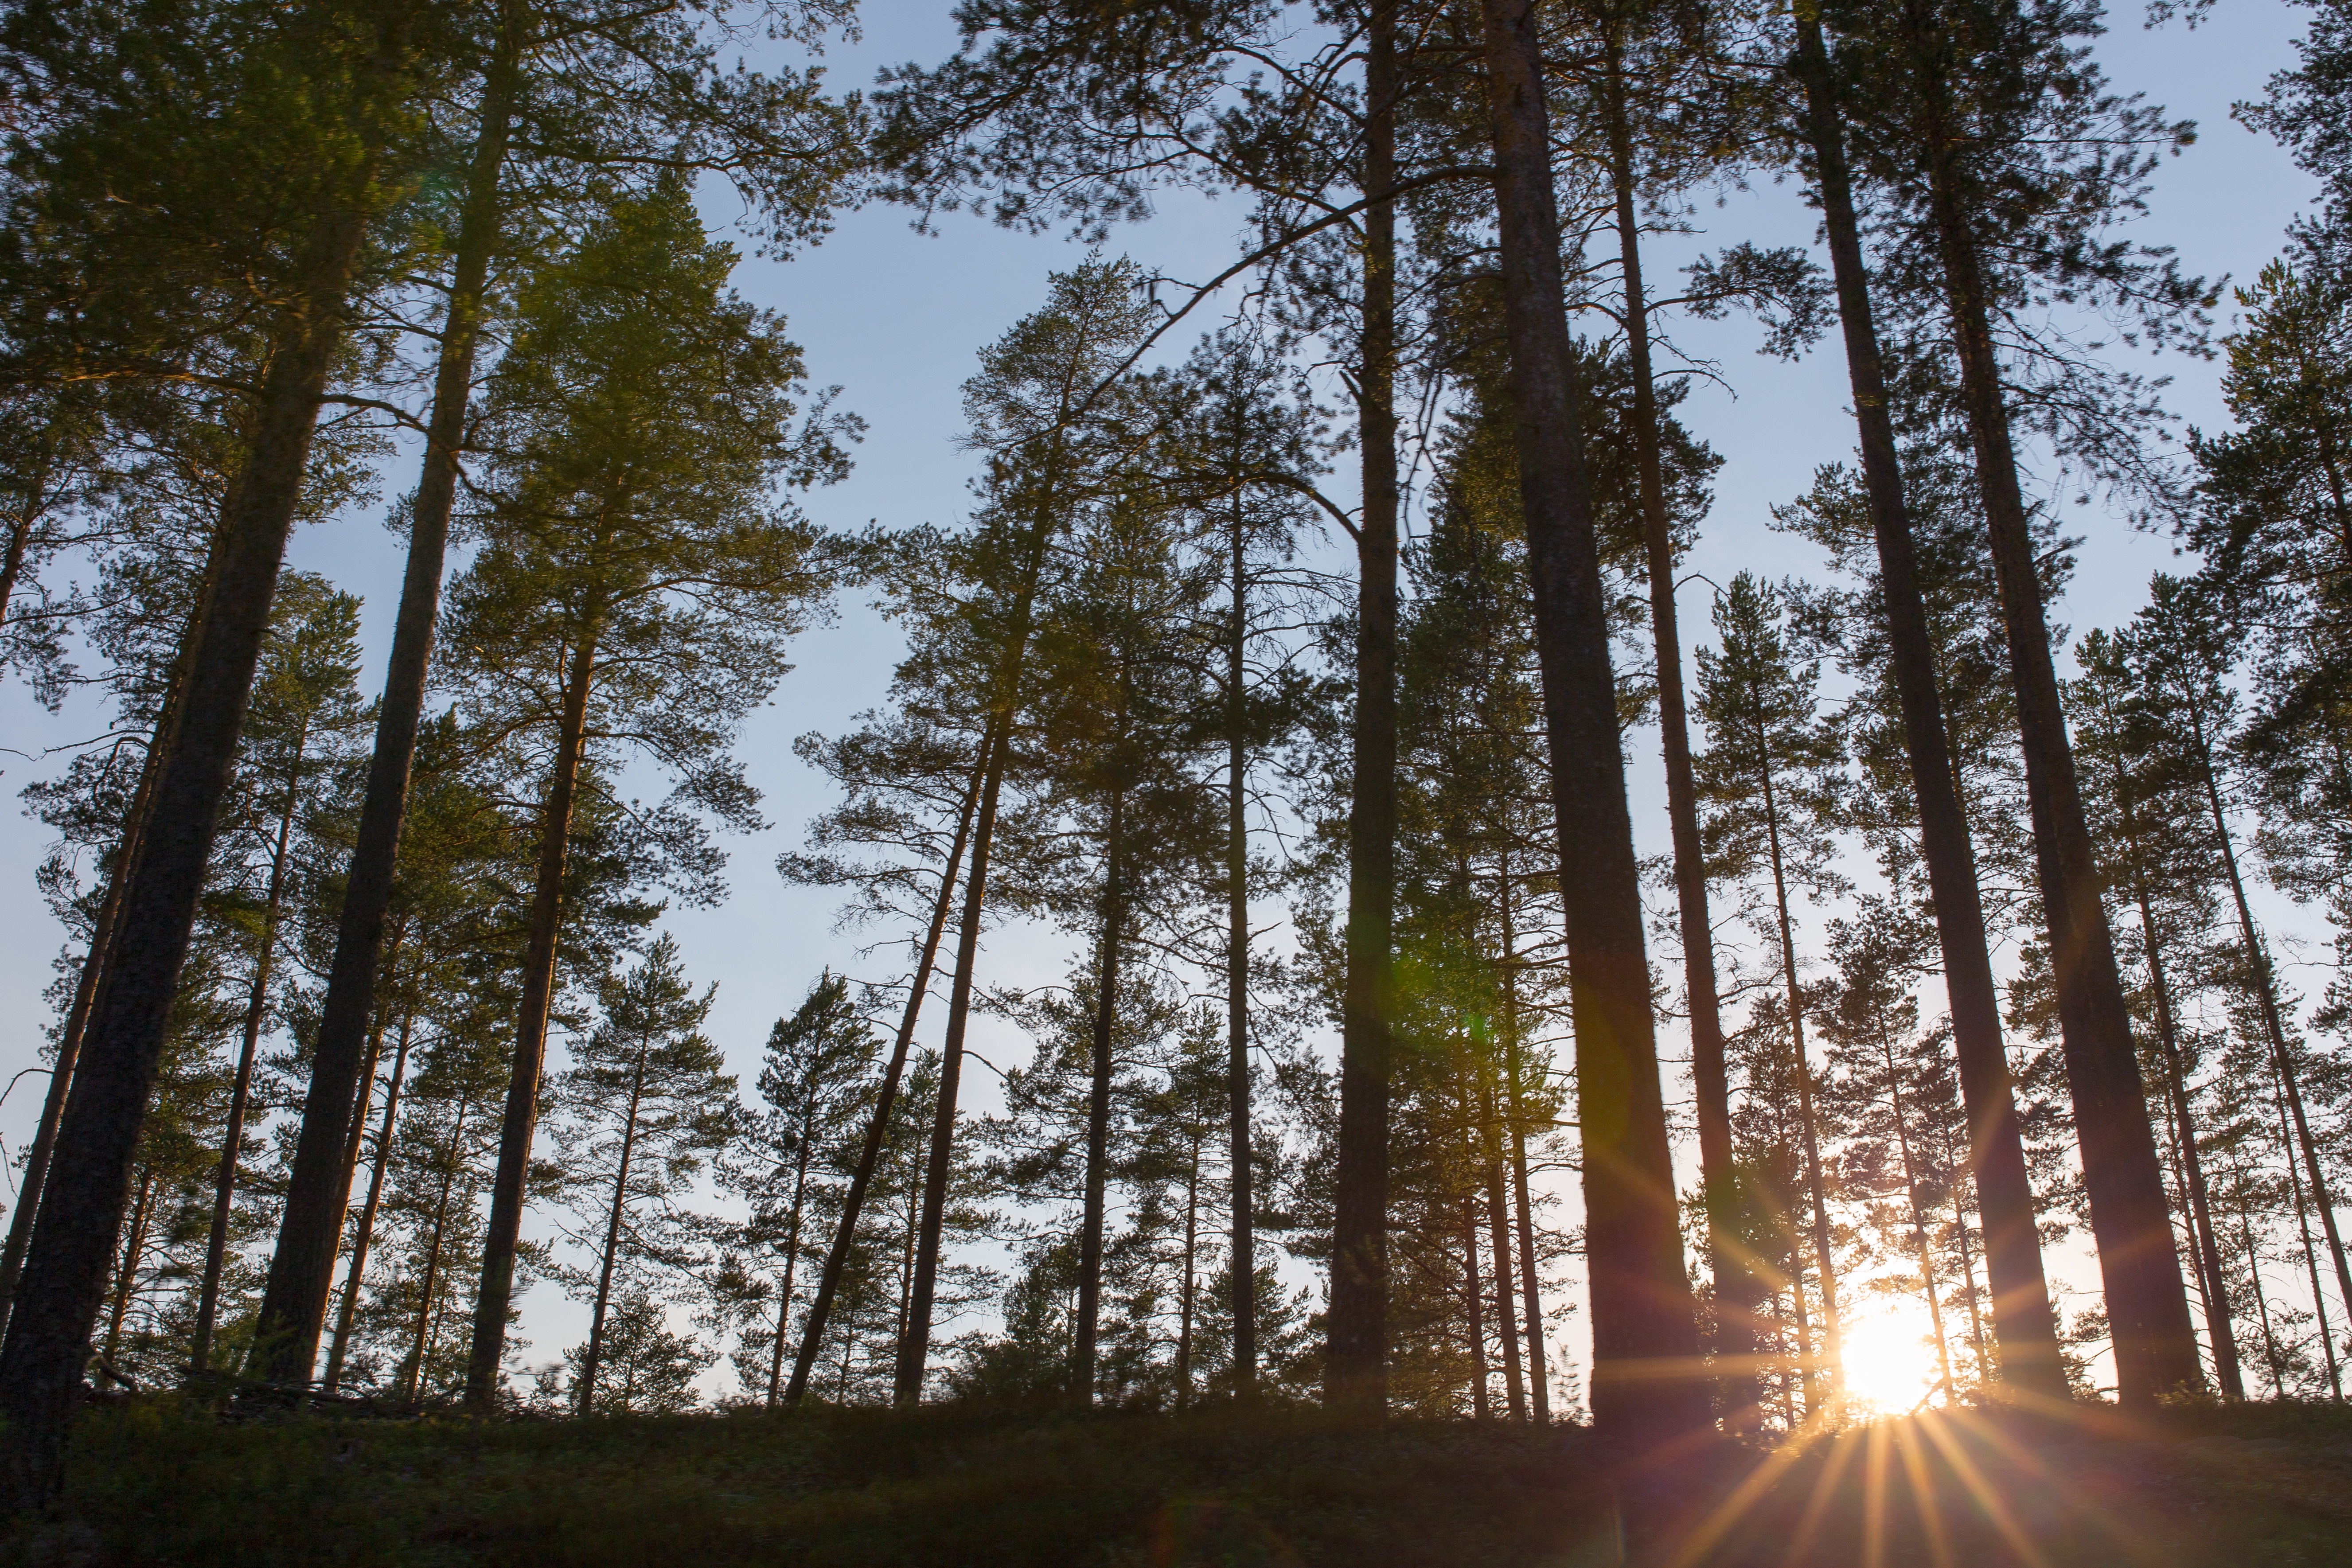
landscape, tree, nature, forest, wilderness, silhouette, plant, wood, sunlight, spruce, woodland, habitat, ecosystem, biome, natural environment, atmospheric phenomenon, woody plant, temperate broadleaf and mixed forest, temperate coniferous forest